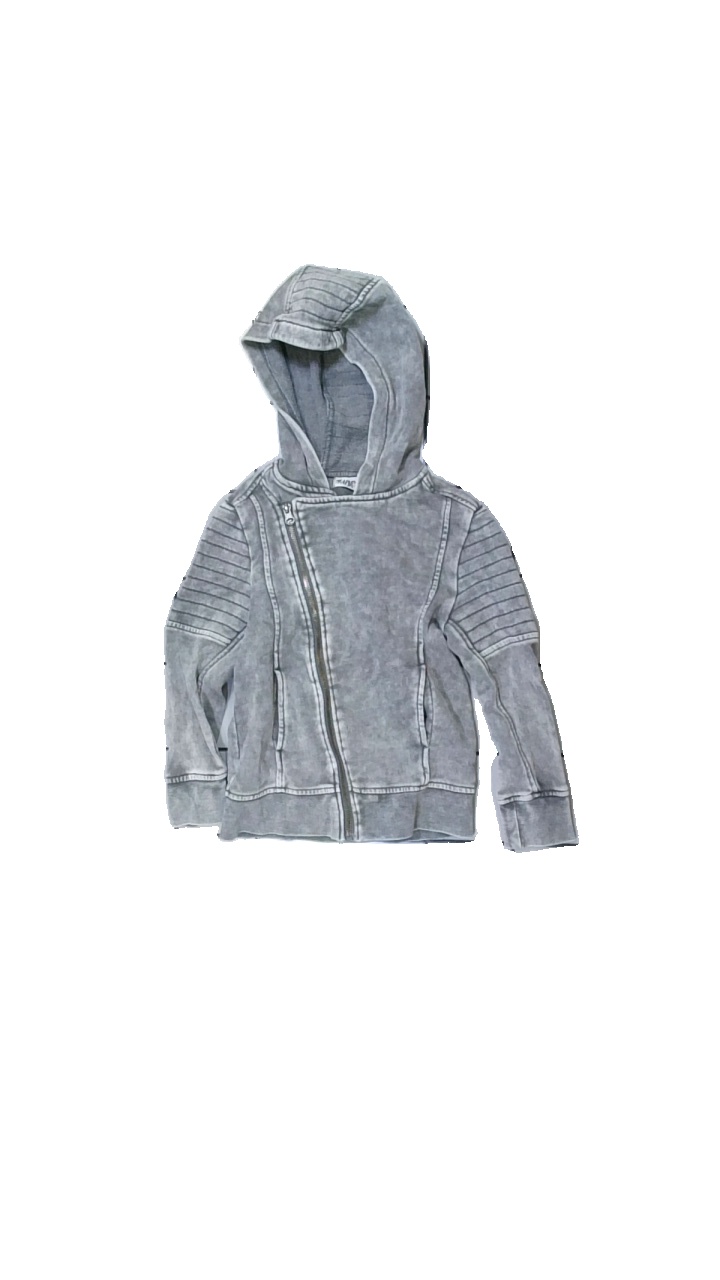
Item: Hoodie (Children)
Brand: H&m
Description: grå hoodie med dragkedja
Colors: Grey
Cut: Regular
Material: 63% cotton 37% viscose
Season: All
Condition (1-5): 5
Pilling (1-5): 5
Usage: Reuse
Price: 50-100